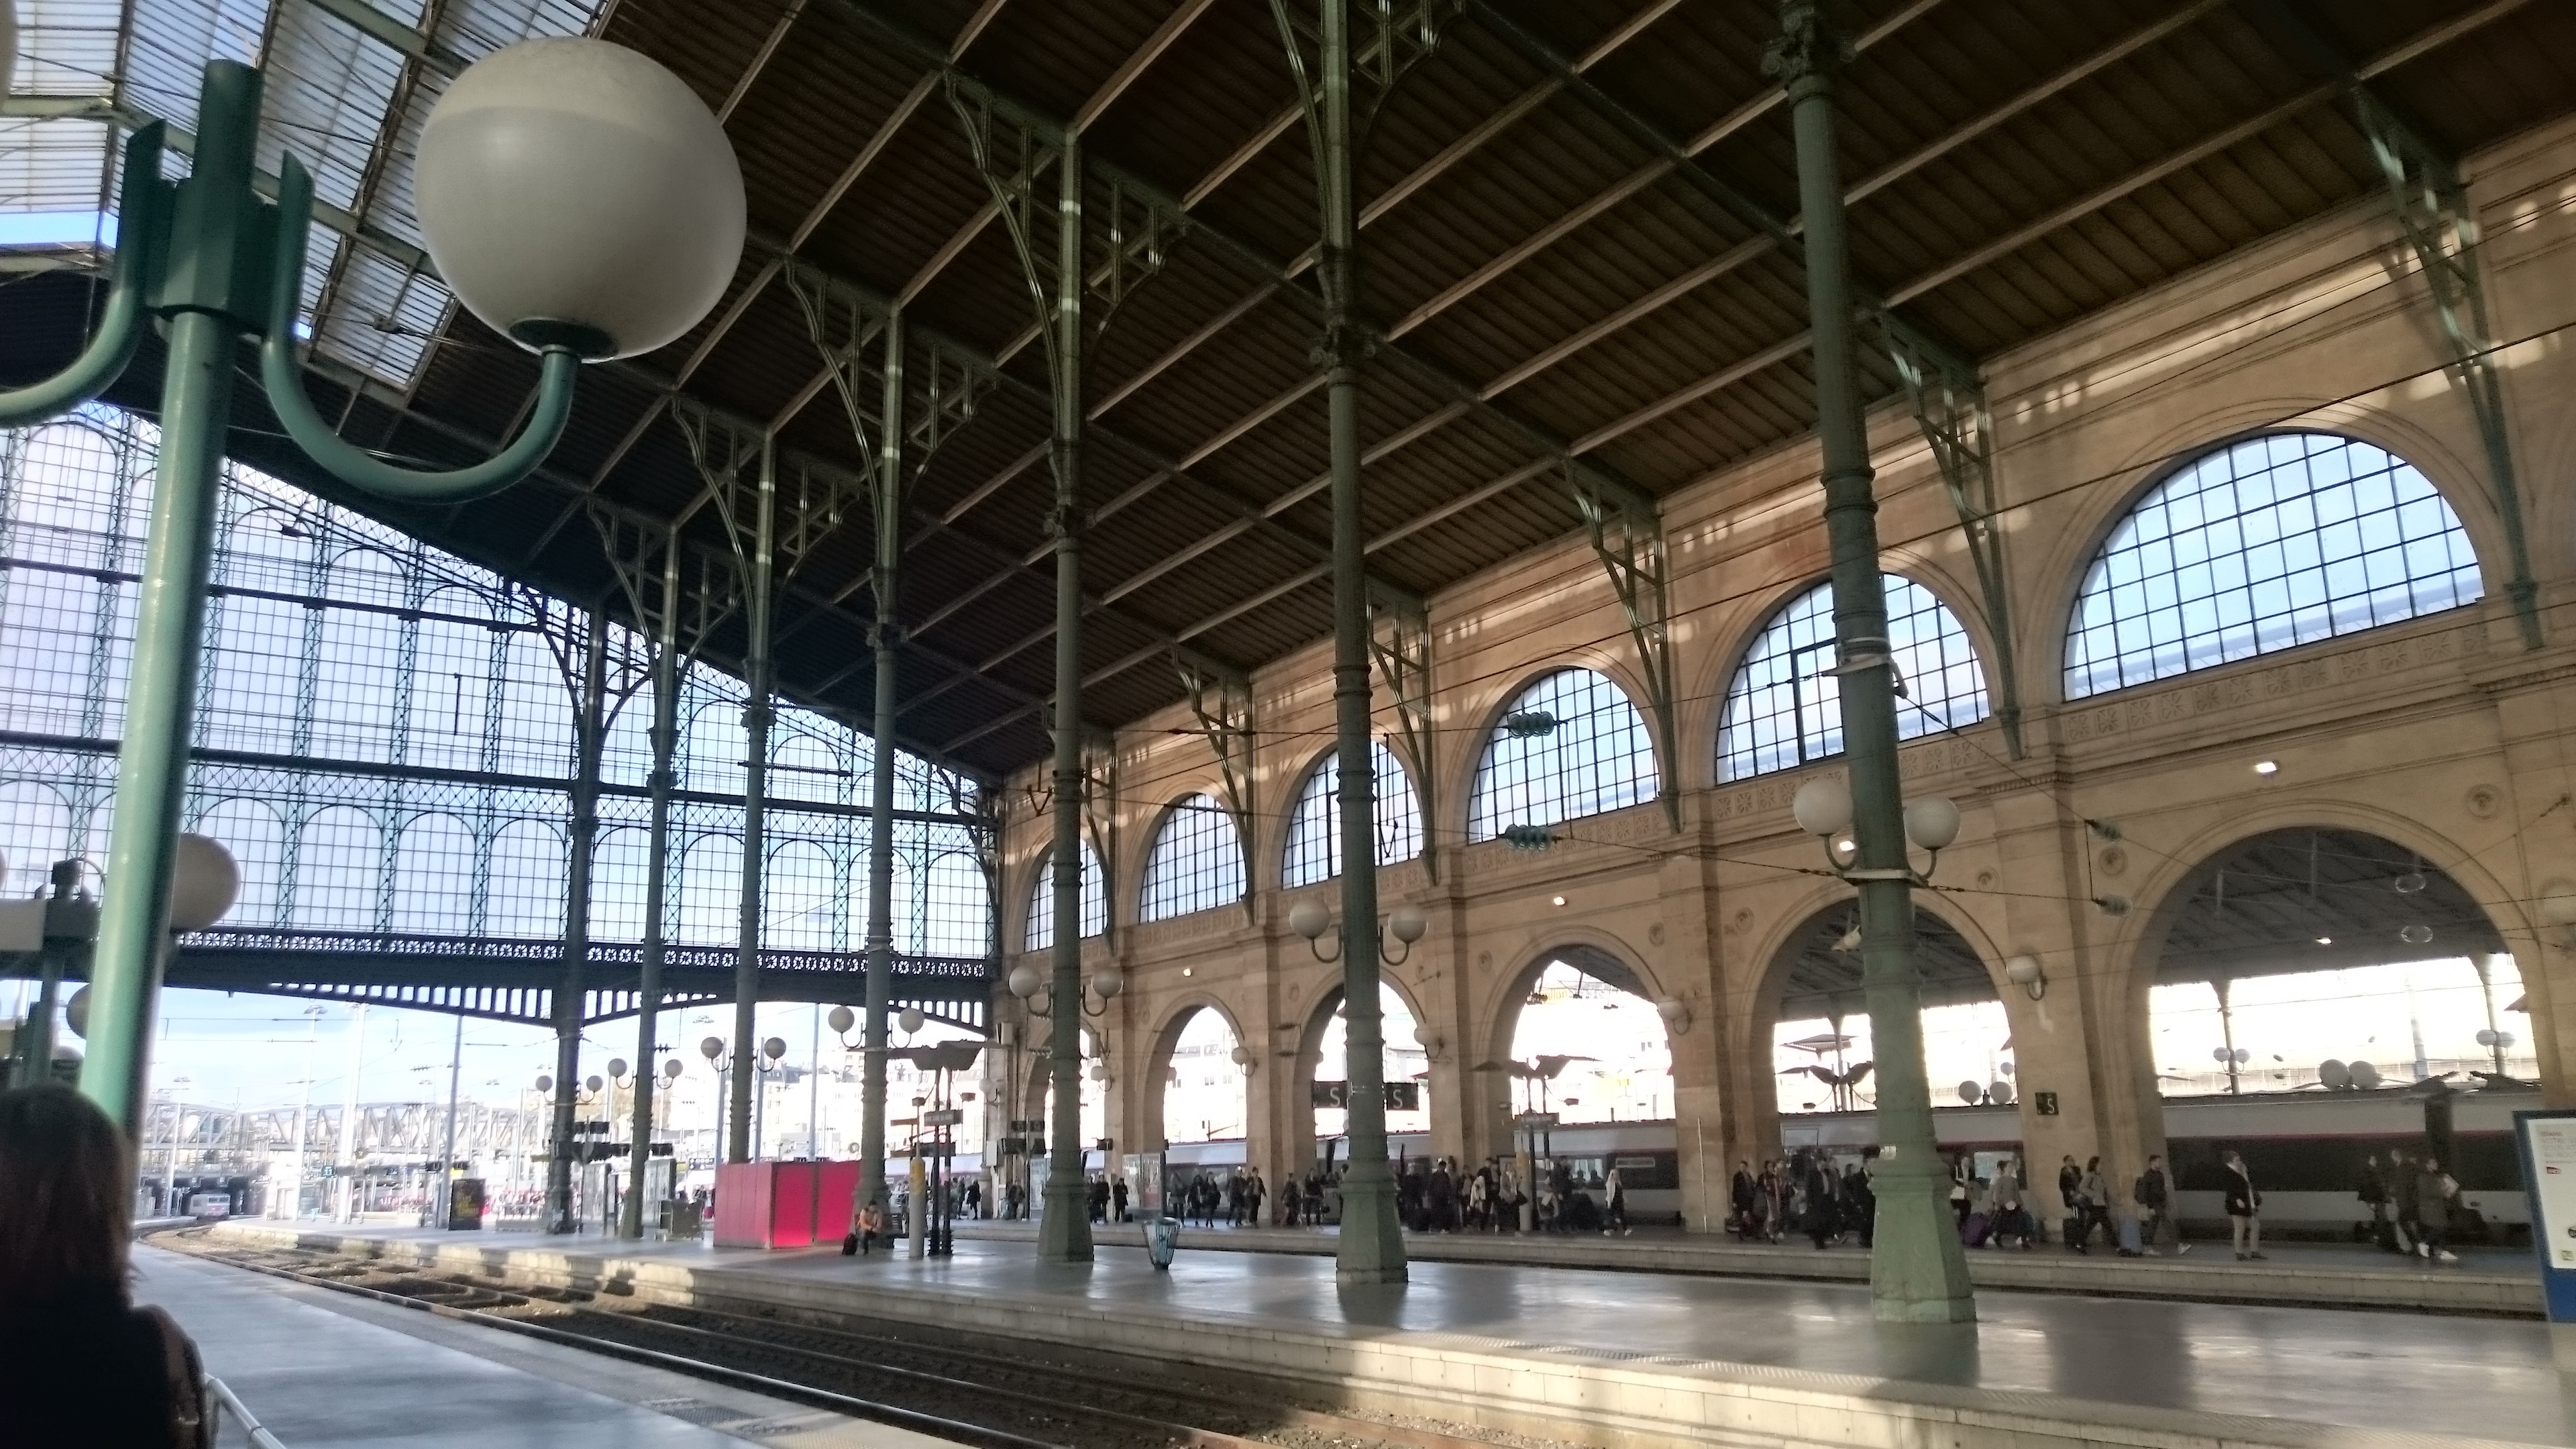
architecture, building, train, transport, canopy, station, train station, public transport, metro station, arcade, tourist attraction, metropolitan area